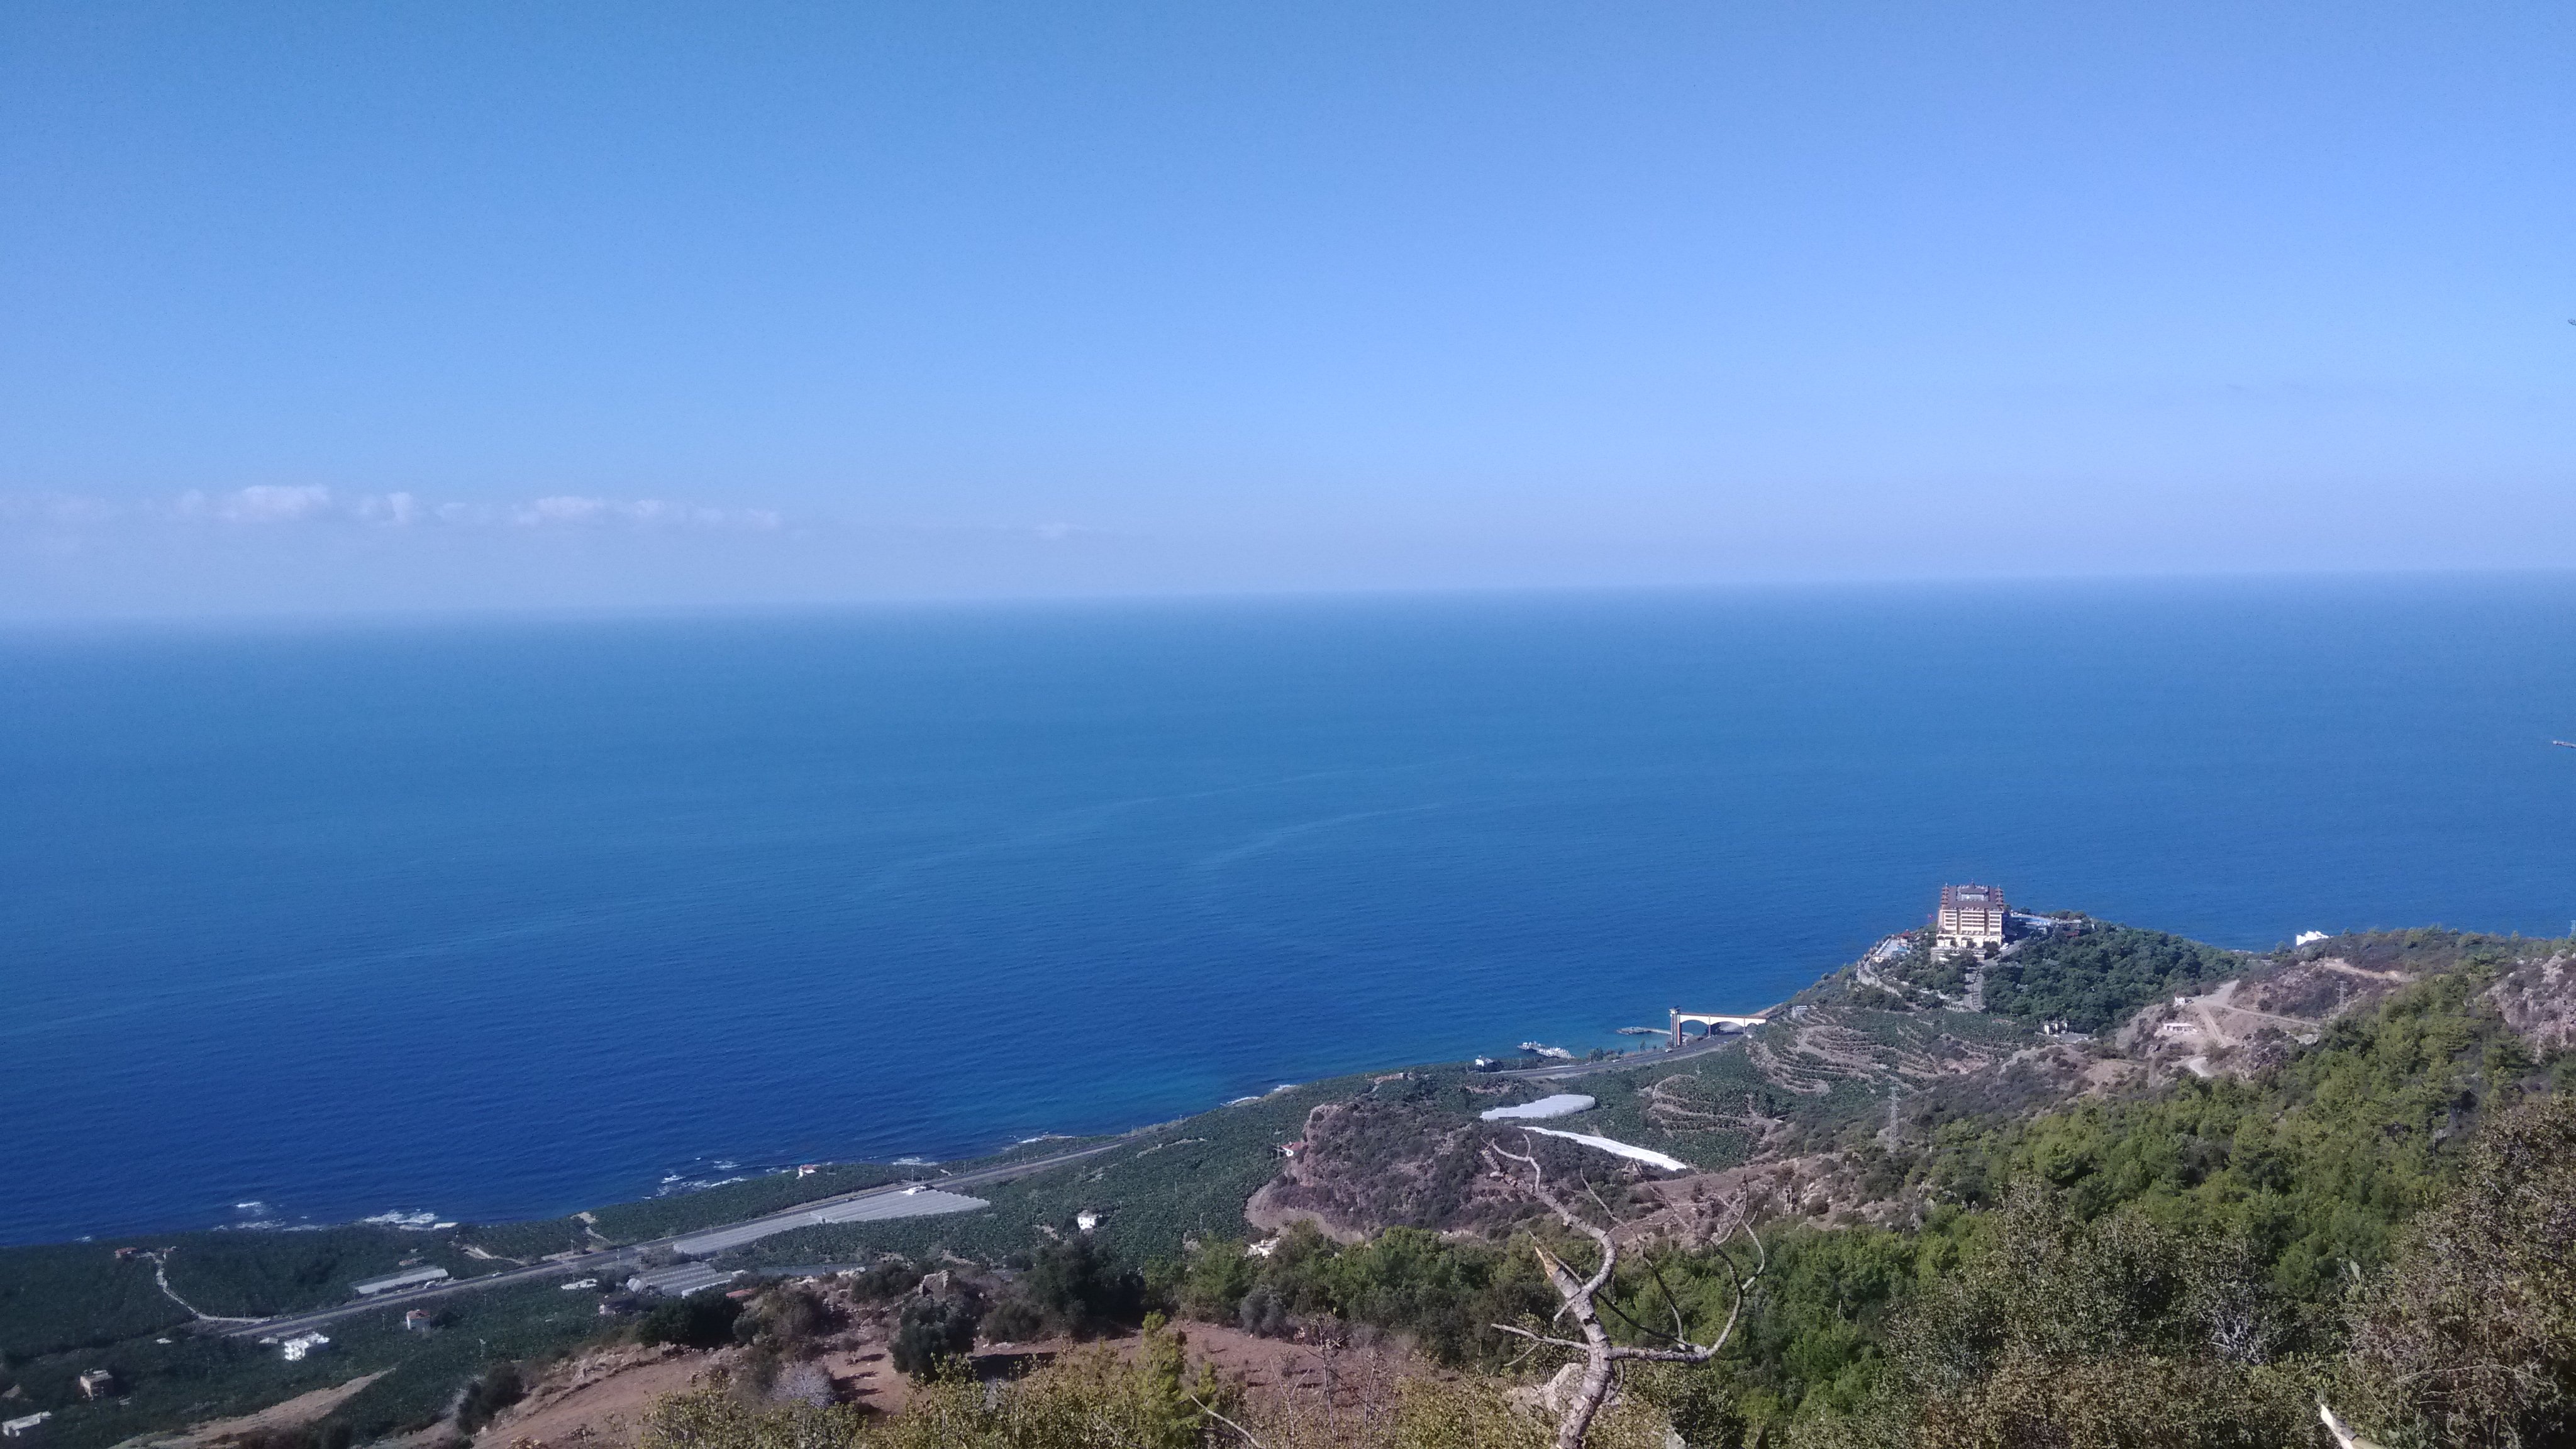
sea, coast, horizon, panorama, cliff, bay, terrain, turkey, cape, alanya, mahmutlar